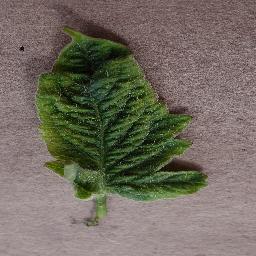
Label: Tomato___Tomato_Yellow_Leaf_Curl_Virus